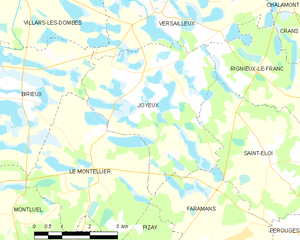
Carte des communes françaises: Joyeux